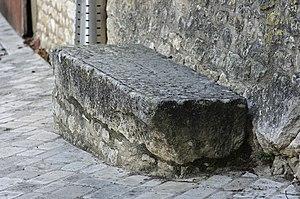
La pierre des morts est un type de monument typique de l'Auvergne et du Forez, encore utilisé jusqu'à la fin du XIXᵉ siècle.